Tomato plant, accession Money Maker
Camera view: bottom (45 deg); turntable rotation: 330 degrees
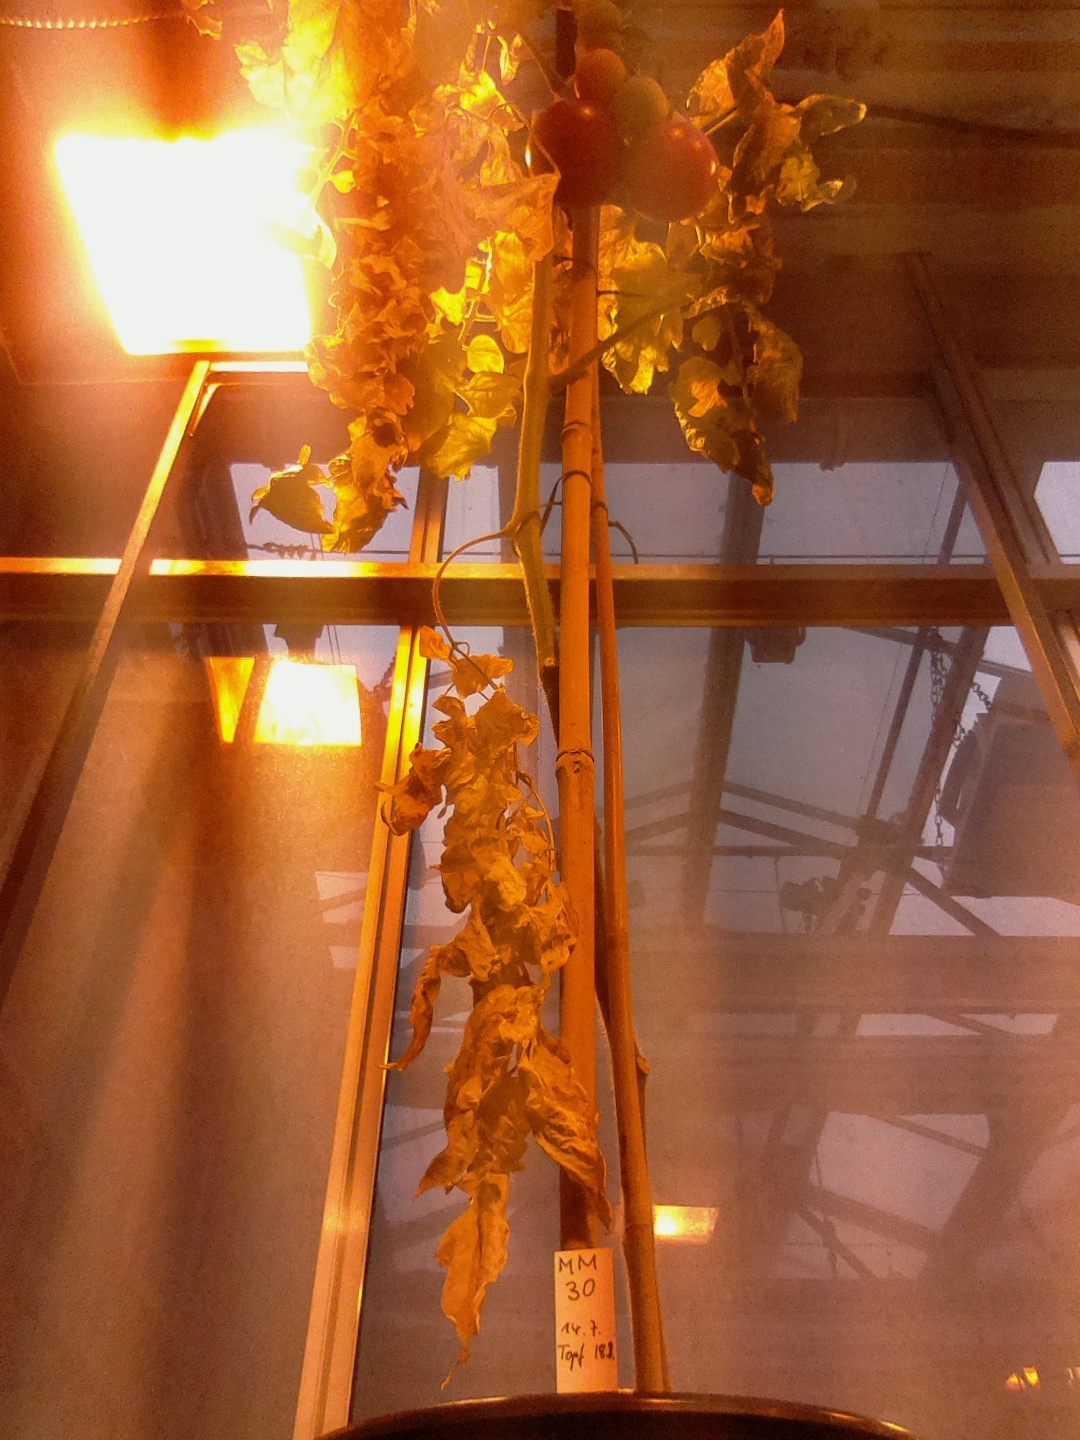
BBCH growth stage 85: 50%-60% of fruits show typical fully ripe color